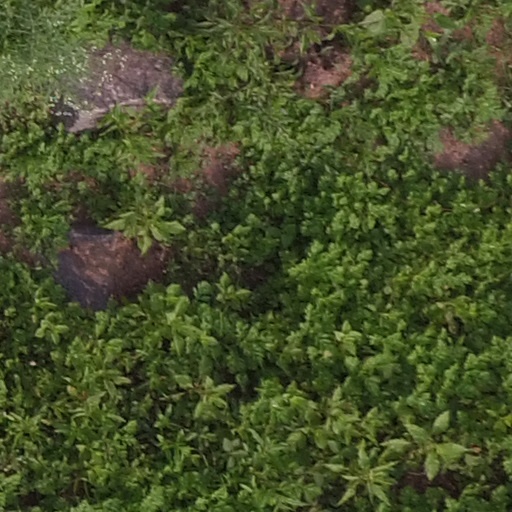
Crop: maize; corn